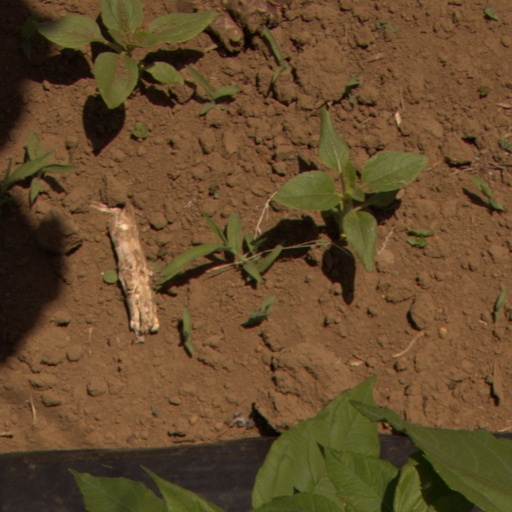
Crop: Jerusalem artichoke